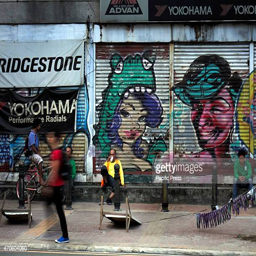
workers take a rest along a sidewalk